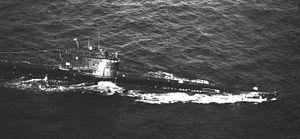
Le Projet 611 de la Marine soviétique est une classe de sous-marins d'attaque d'après-guerre, dont la conception a été influencée par le modèle allemand Unterseeboot type XXI de la Seconde Guerre mondiale.